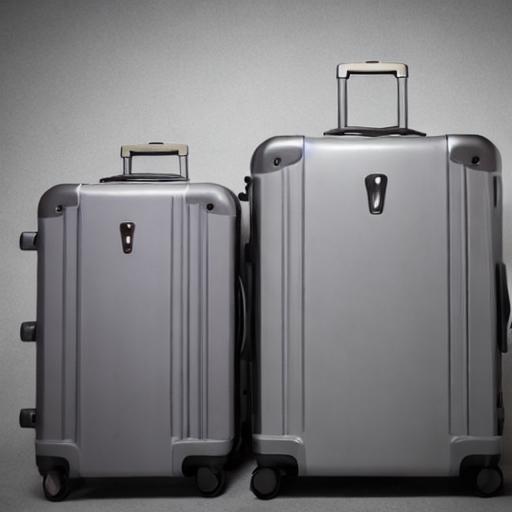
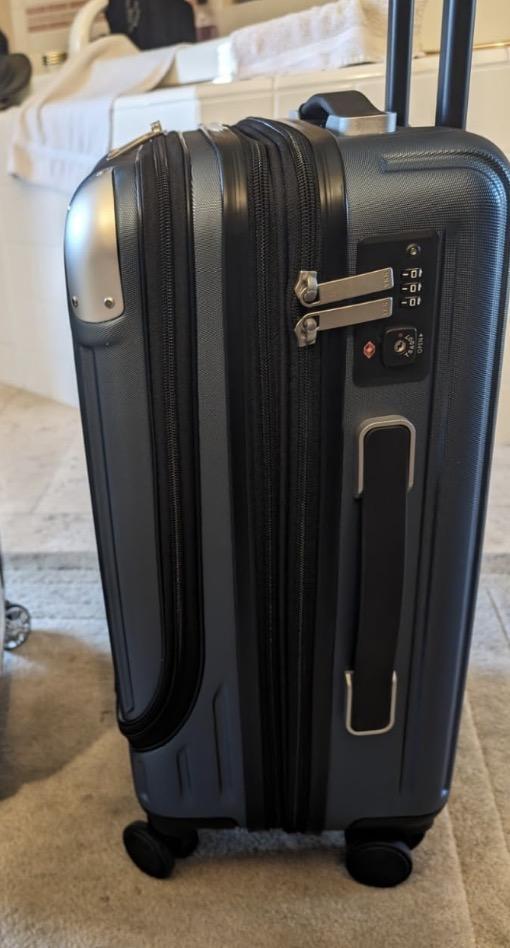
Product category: items_tea
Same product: no